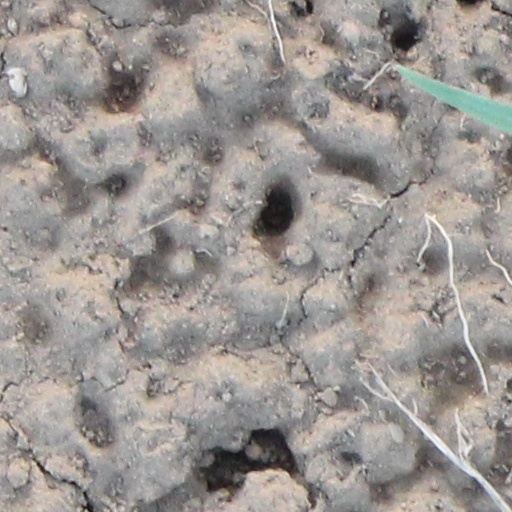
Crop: wheat